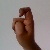
The image shows a hand gesture representing the letter 'X' in Indian Sign Language.